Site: brandenburg
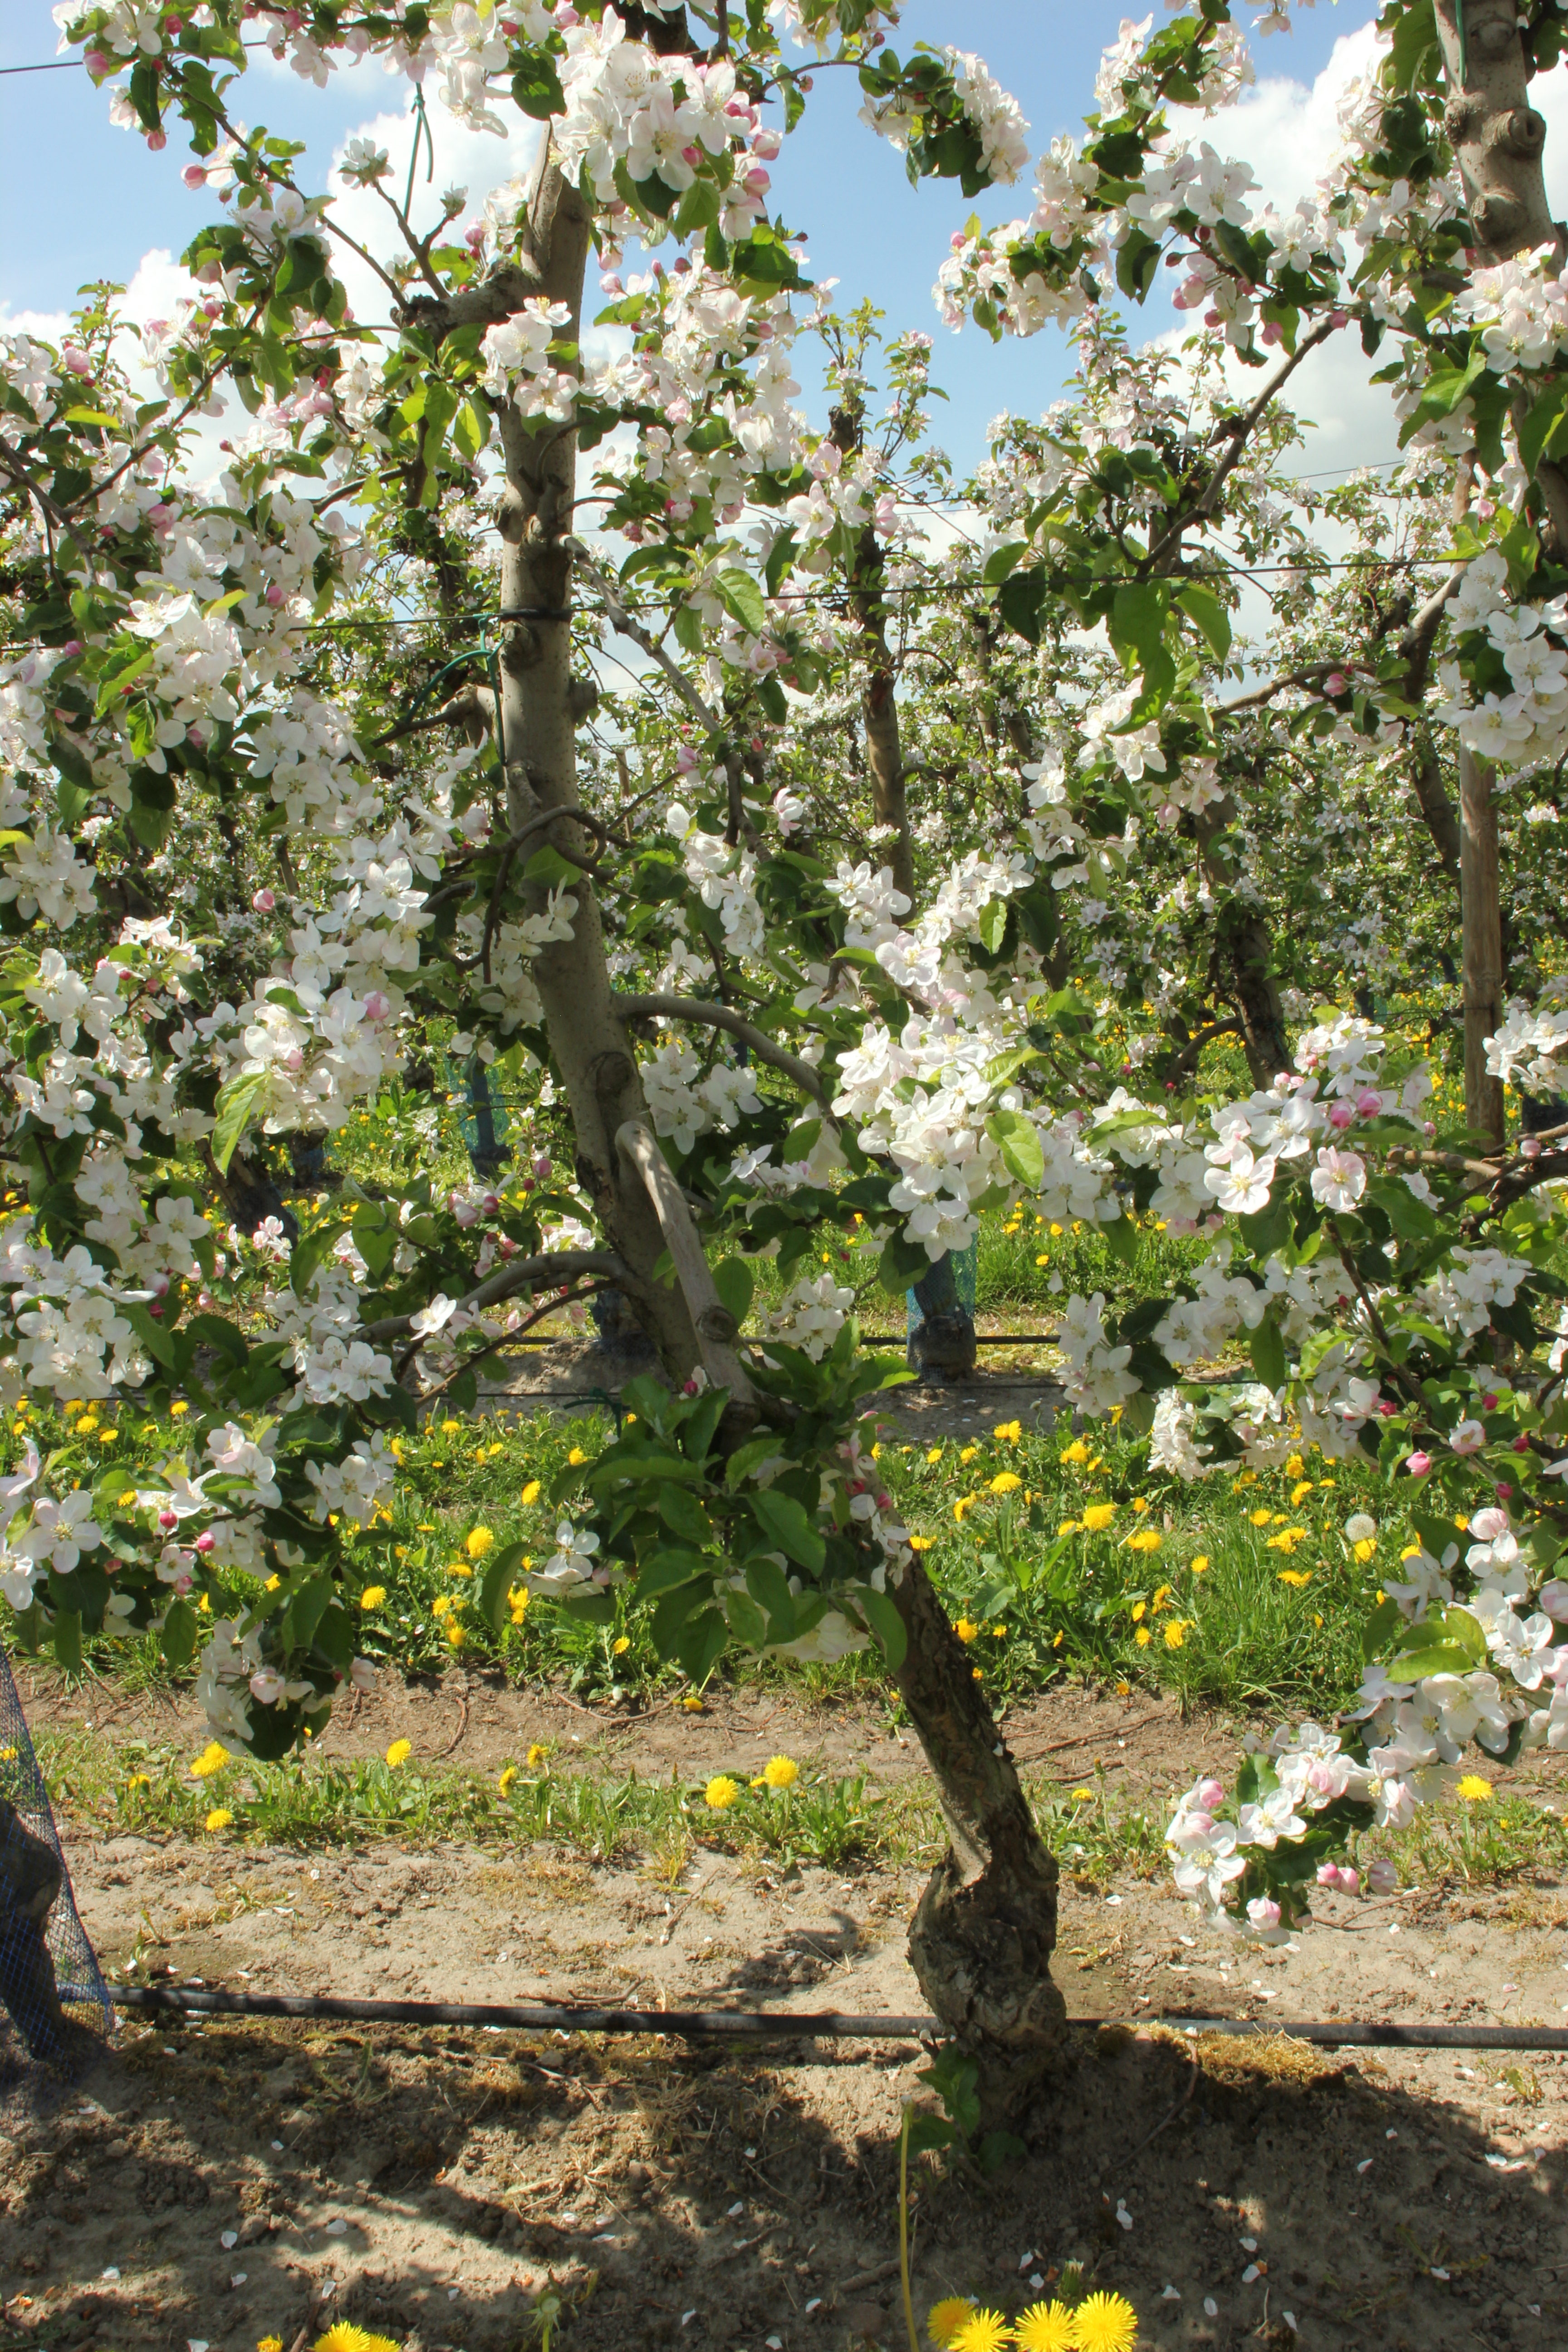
Growth stage (BBCH 65): Flowering